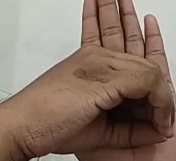
ASL sign: 0